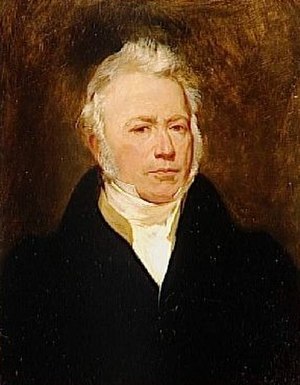
Joseph-Jacques Ramée
Ramée malet af Gillot Saint-Èvre i 1832
Joseph-Jacques Ramée var en fransk arkitekt og havearkitekt virksom under klassicismen. Igennem livet nåede han at arbejde i Frankrig, Tyskland, Danmark, Belgien og USA. Hans væsentligste indsats fandt sted som havearkitekt i Hamborg og omegn omkring 1800, men også som designer af landsteder gjorde han sig bemærket.